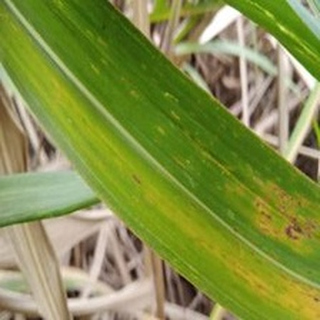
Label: sugarcane_yellow_leaf_disease